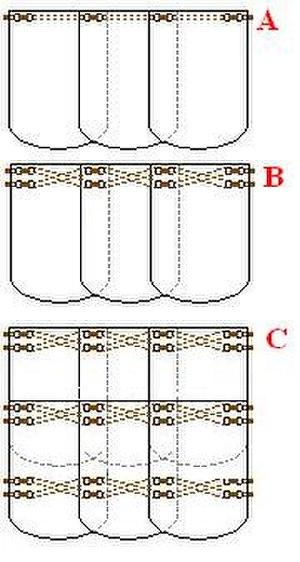
Un cataphractaire était une forme de cavalerie lourde utilisée dans les guerres antiques par un grand nombre de peuples d'Eurasie occidentale. Le terme français est dérivé du grec κατάφρακτος, kataphractos, qui signifie littéralement « totalement protégé ». Le terme de « cataphracte » peut également être rencontré en référence à l'armure portée par les cataphractaires.
La cataphracte est une sorte de broigne à écailles, inventée et portée par les peuples nomades iranophones des steppes situées près de la Mer Noire. Elles sont au moins aussi anciennes que les Scythes.